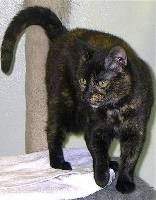
Label: cat